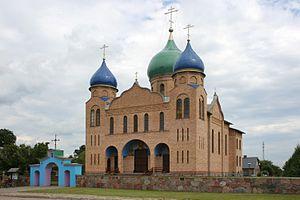
Czyże est un village de Pologne, situé dans la gmina de Czyże, dans le Powiat de Hajnówka, dans la voïvodie de Podlachie.